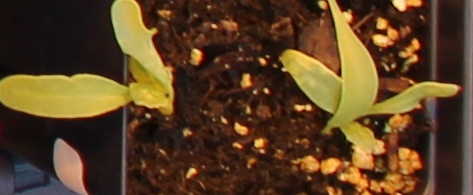
Label: Sugar beet